St James' Church, Normanton

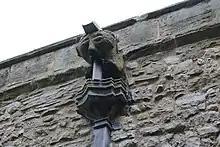
A gargoyle on the central part of the north chancel wall.

The church currently has an Alfred Kirkland two manual pipe organ built around 1900. An earlier organ was originally located in the western end of the nave, however following the building of the north transept, during the 1889 restoration, the organ was then housed there.